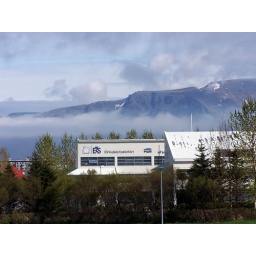
mountain Esja in the clouds